X86

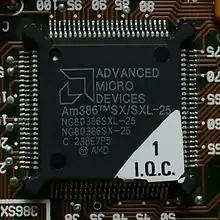
Am386, released by AMD in 1991

At various times, companies such as IBM, VIA, NEC, AMD, TI, STM, Fujitsu, OKI, Siemens, Cyrix, Intersil, C&T, NexGen, UMC, and DM&P started to design or manufacture x86 processors (CPUs) intended for personal computers and embedded systems. Other companies that designed or manufactured x86 or x87 processors include ITT Corporation, National Semiconductor, ULSI System Technology, and Weitek.